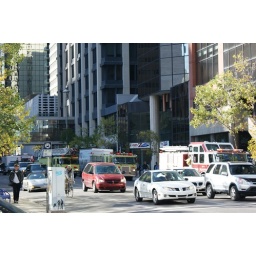
Some goofball taped something meant to look like a bomb to a column in front of a building in downtown Calgary...